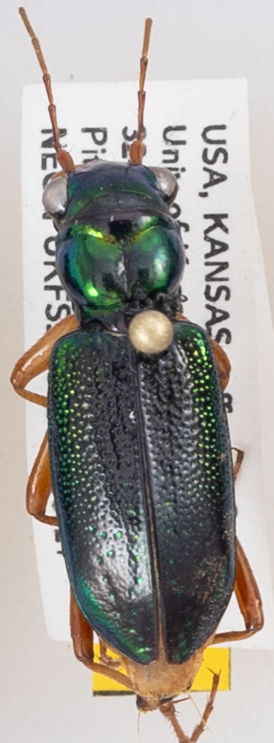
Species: Tetracha virginica
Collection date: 2018-07-24
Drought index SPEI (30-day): -1.01
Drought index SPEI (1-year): -0.62
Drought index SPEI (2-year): -0.54